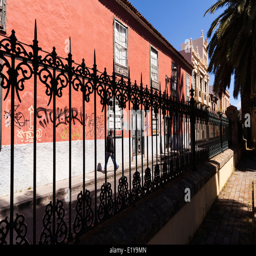
wrought iron railings and pedestrians by a derelict old house